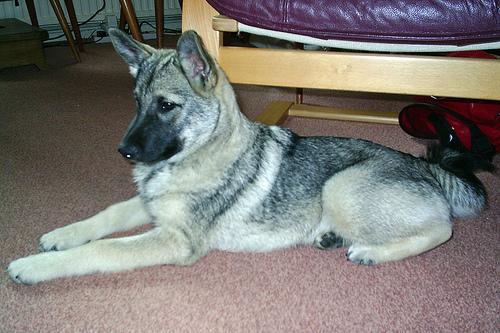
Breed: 217-n000046-Norwegian_elkhound